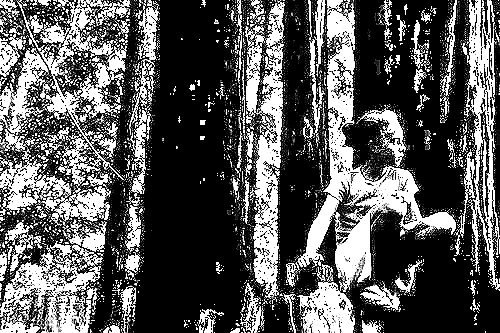
Portrait style: Sketch Portrait